CZ 805 BREN

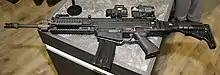
CZ 805 BREN A1 with EOTech sights and housing conversion for STANAG (NATO) magazine

The CZ 805 BREN utilises a locked breech with rotating breech block driven by combustion gases tapped from the barrel and features a manual gas regulator. The fire control unit includes an ambidextrous safety/fire selector switch, which permits semi-automatic, 2-round bursts and fully automatic fire. The charging handle can also be installed on either side of the weapon, depending on user preferences. It is fitted with a flip up iron sights and features an integral Picatinny rail on top of the receiver for mounting various optical sights, night sights, and lasers. It is equipped with a side-folding buttstock; the later model of the stock is adjustable for length of pull and can be completely removed if maximum compactness is required. Additional equipment also includes a new, specially designed 40 mm underbarrel grenade launcher and a bayonet.